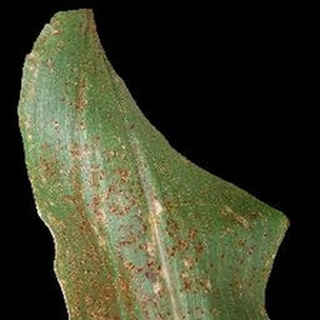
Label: corn_common_rust